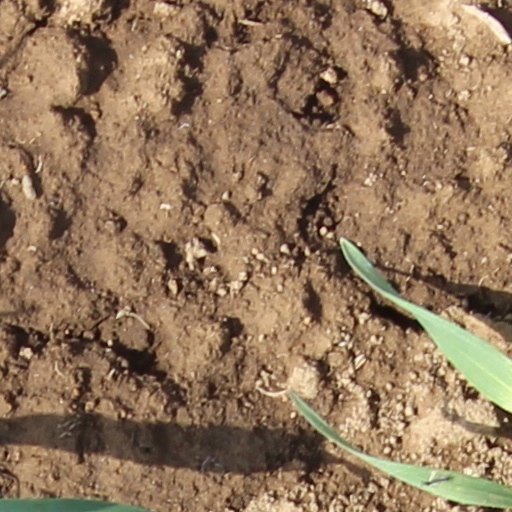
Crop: wheat